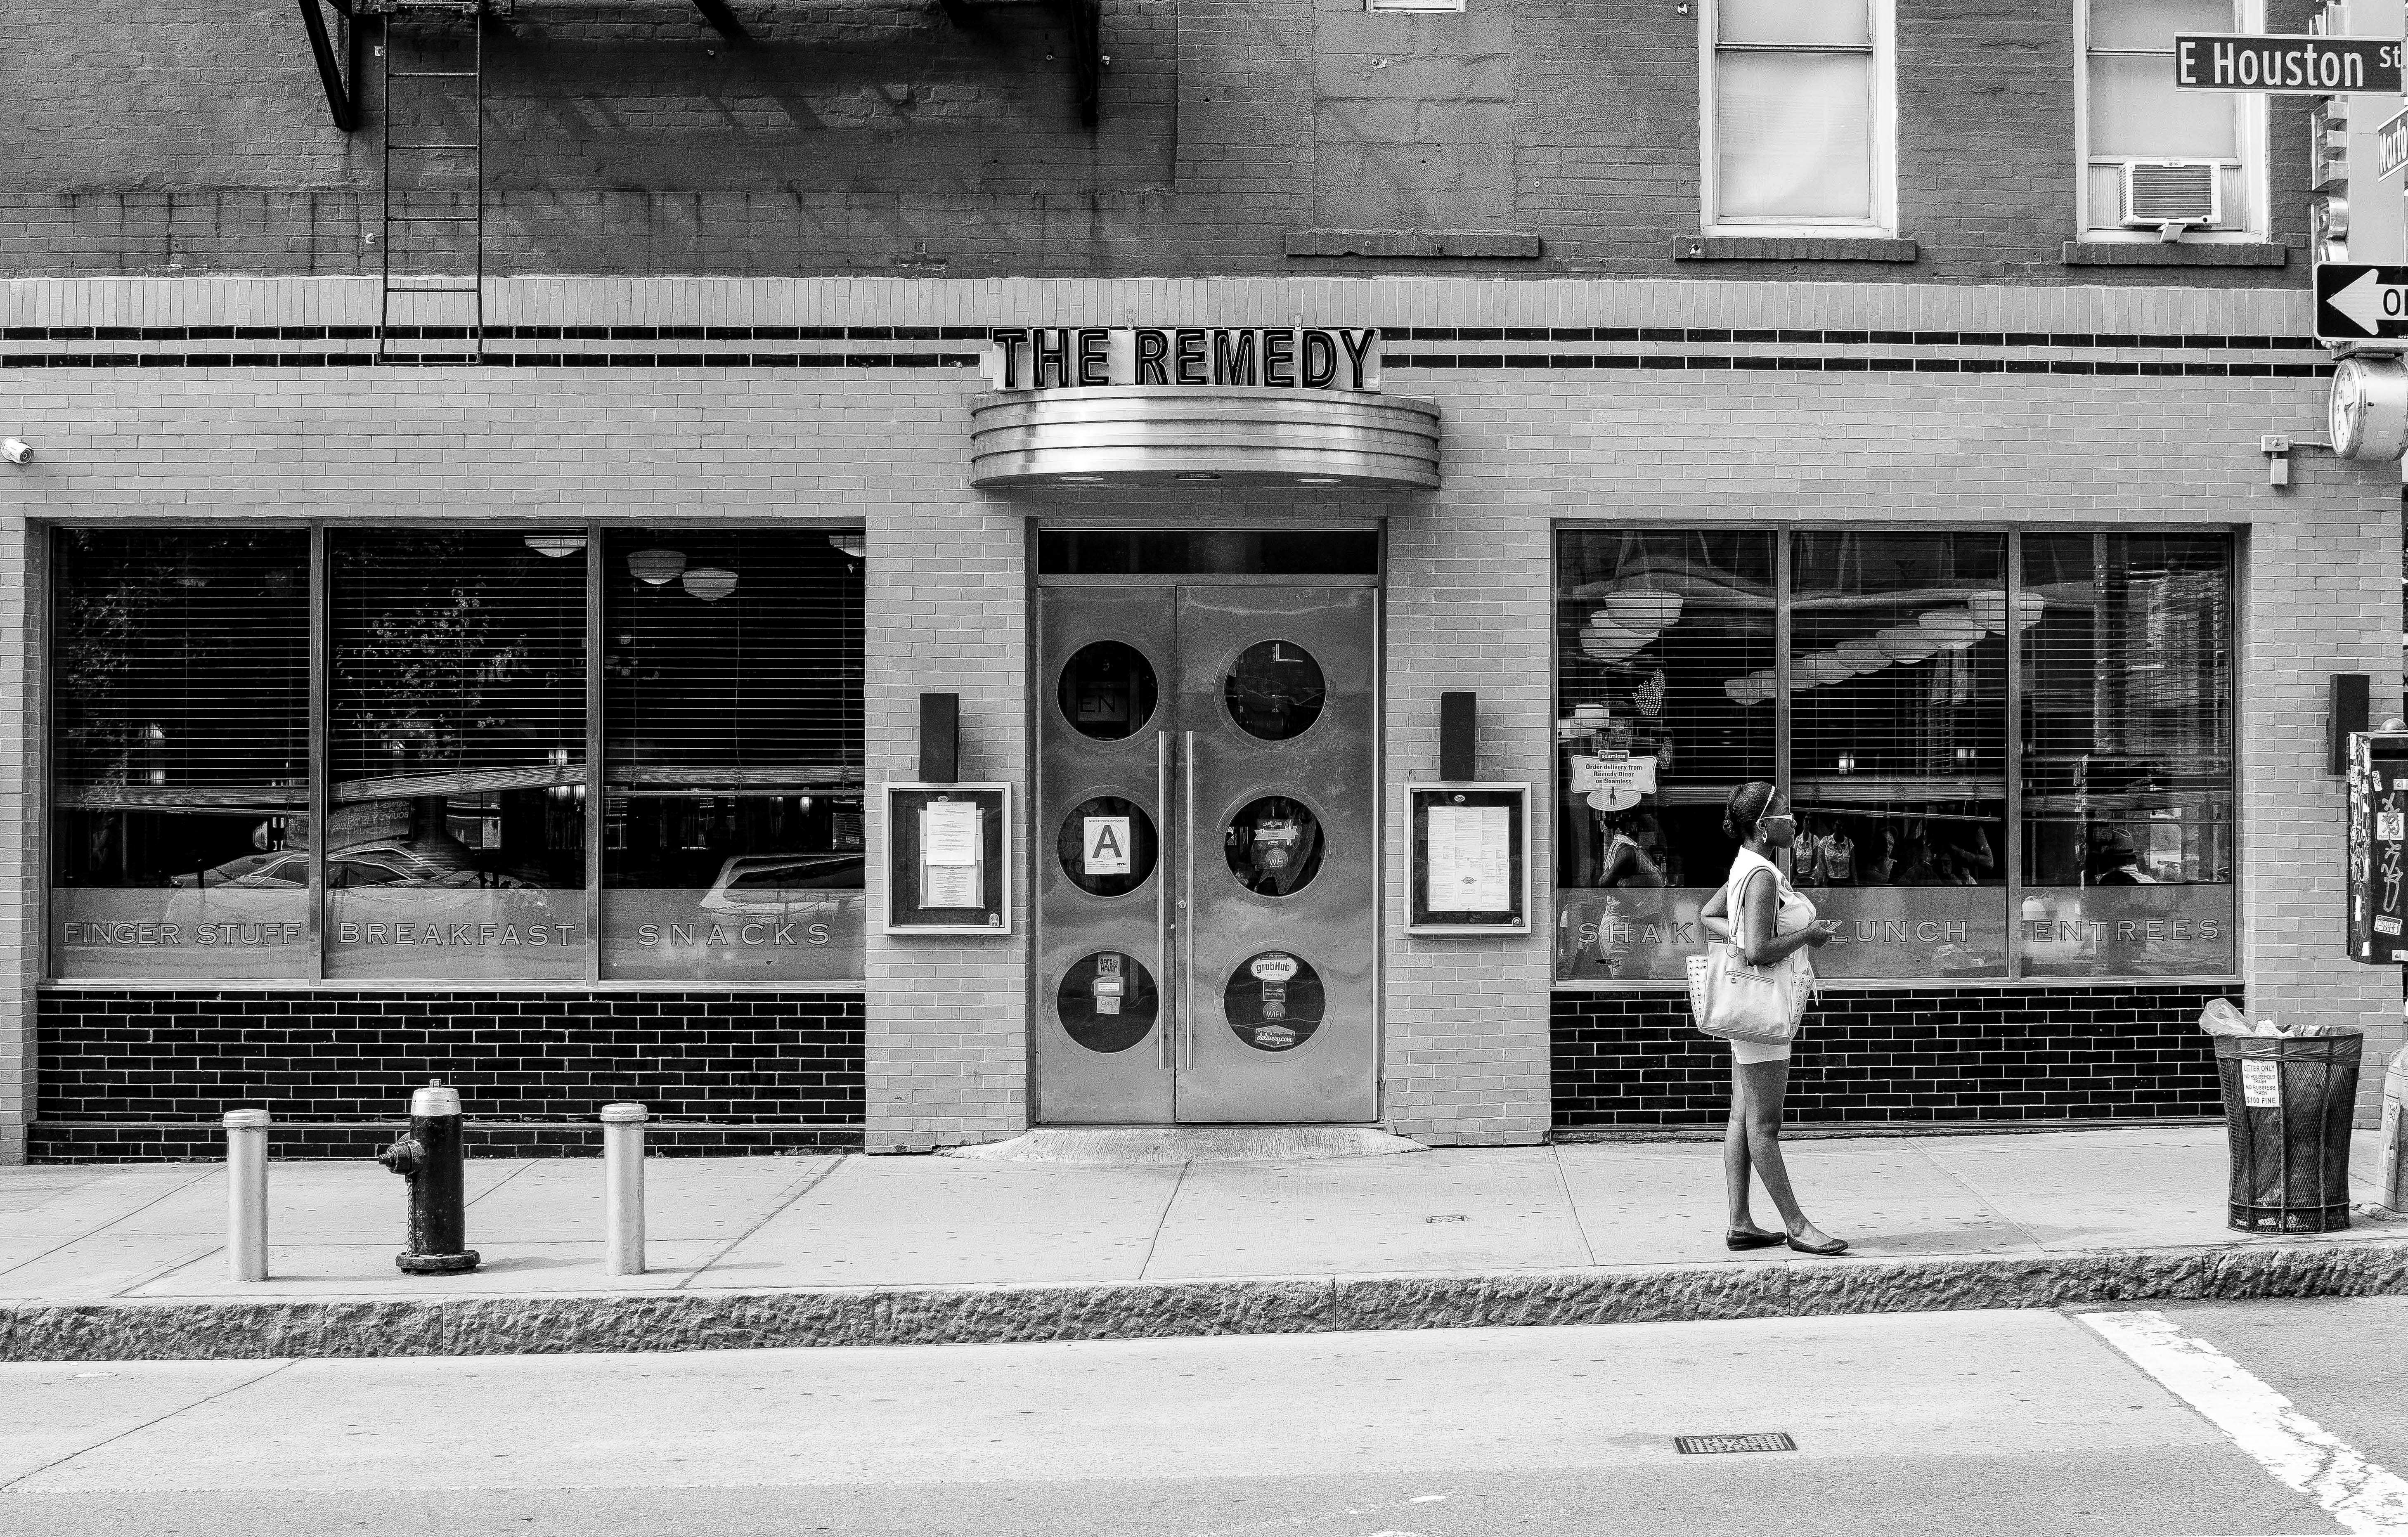
pedestrian, black and white, road, white, street, photography, restaurant, manhattan, downtown, shop, store, nyc, nikon, black, monochrome, streetphotography, bw, blackandwhite, blackwhite, newyork, infrastructure, storefront, newyorkcity, noiretblanc, noir, blanc, negro, blanco, schwarz, raw, pretoebranco, history, blancoynegro, nero, branco, byn, magasin, devanture, weis, bianconero, bianco, blanconegro, bn, noirblanc, biancoenero, pretobranco, preto, schwarzundweis, nikond3300, houstonst, urban area, monochrome photography